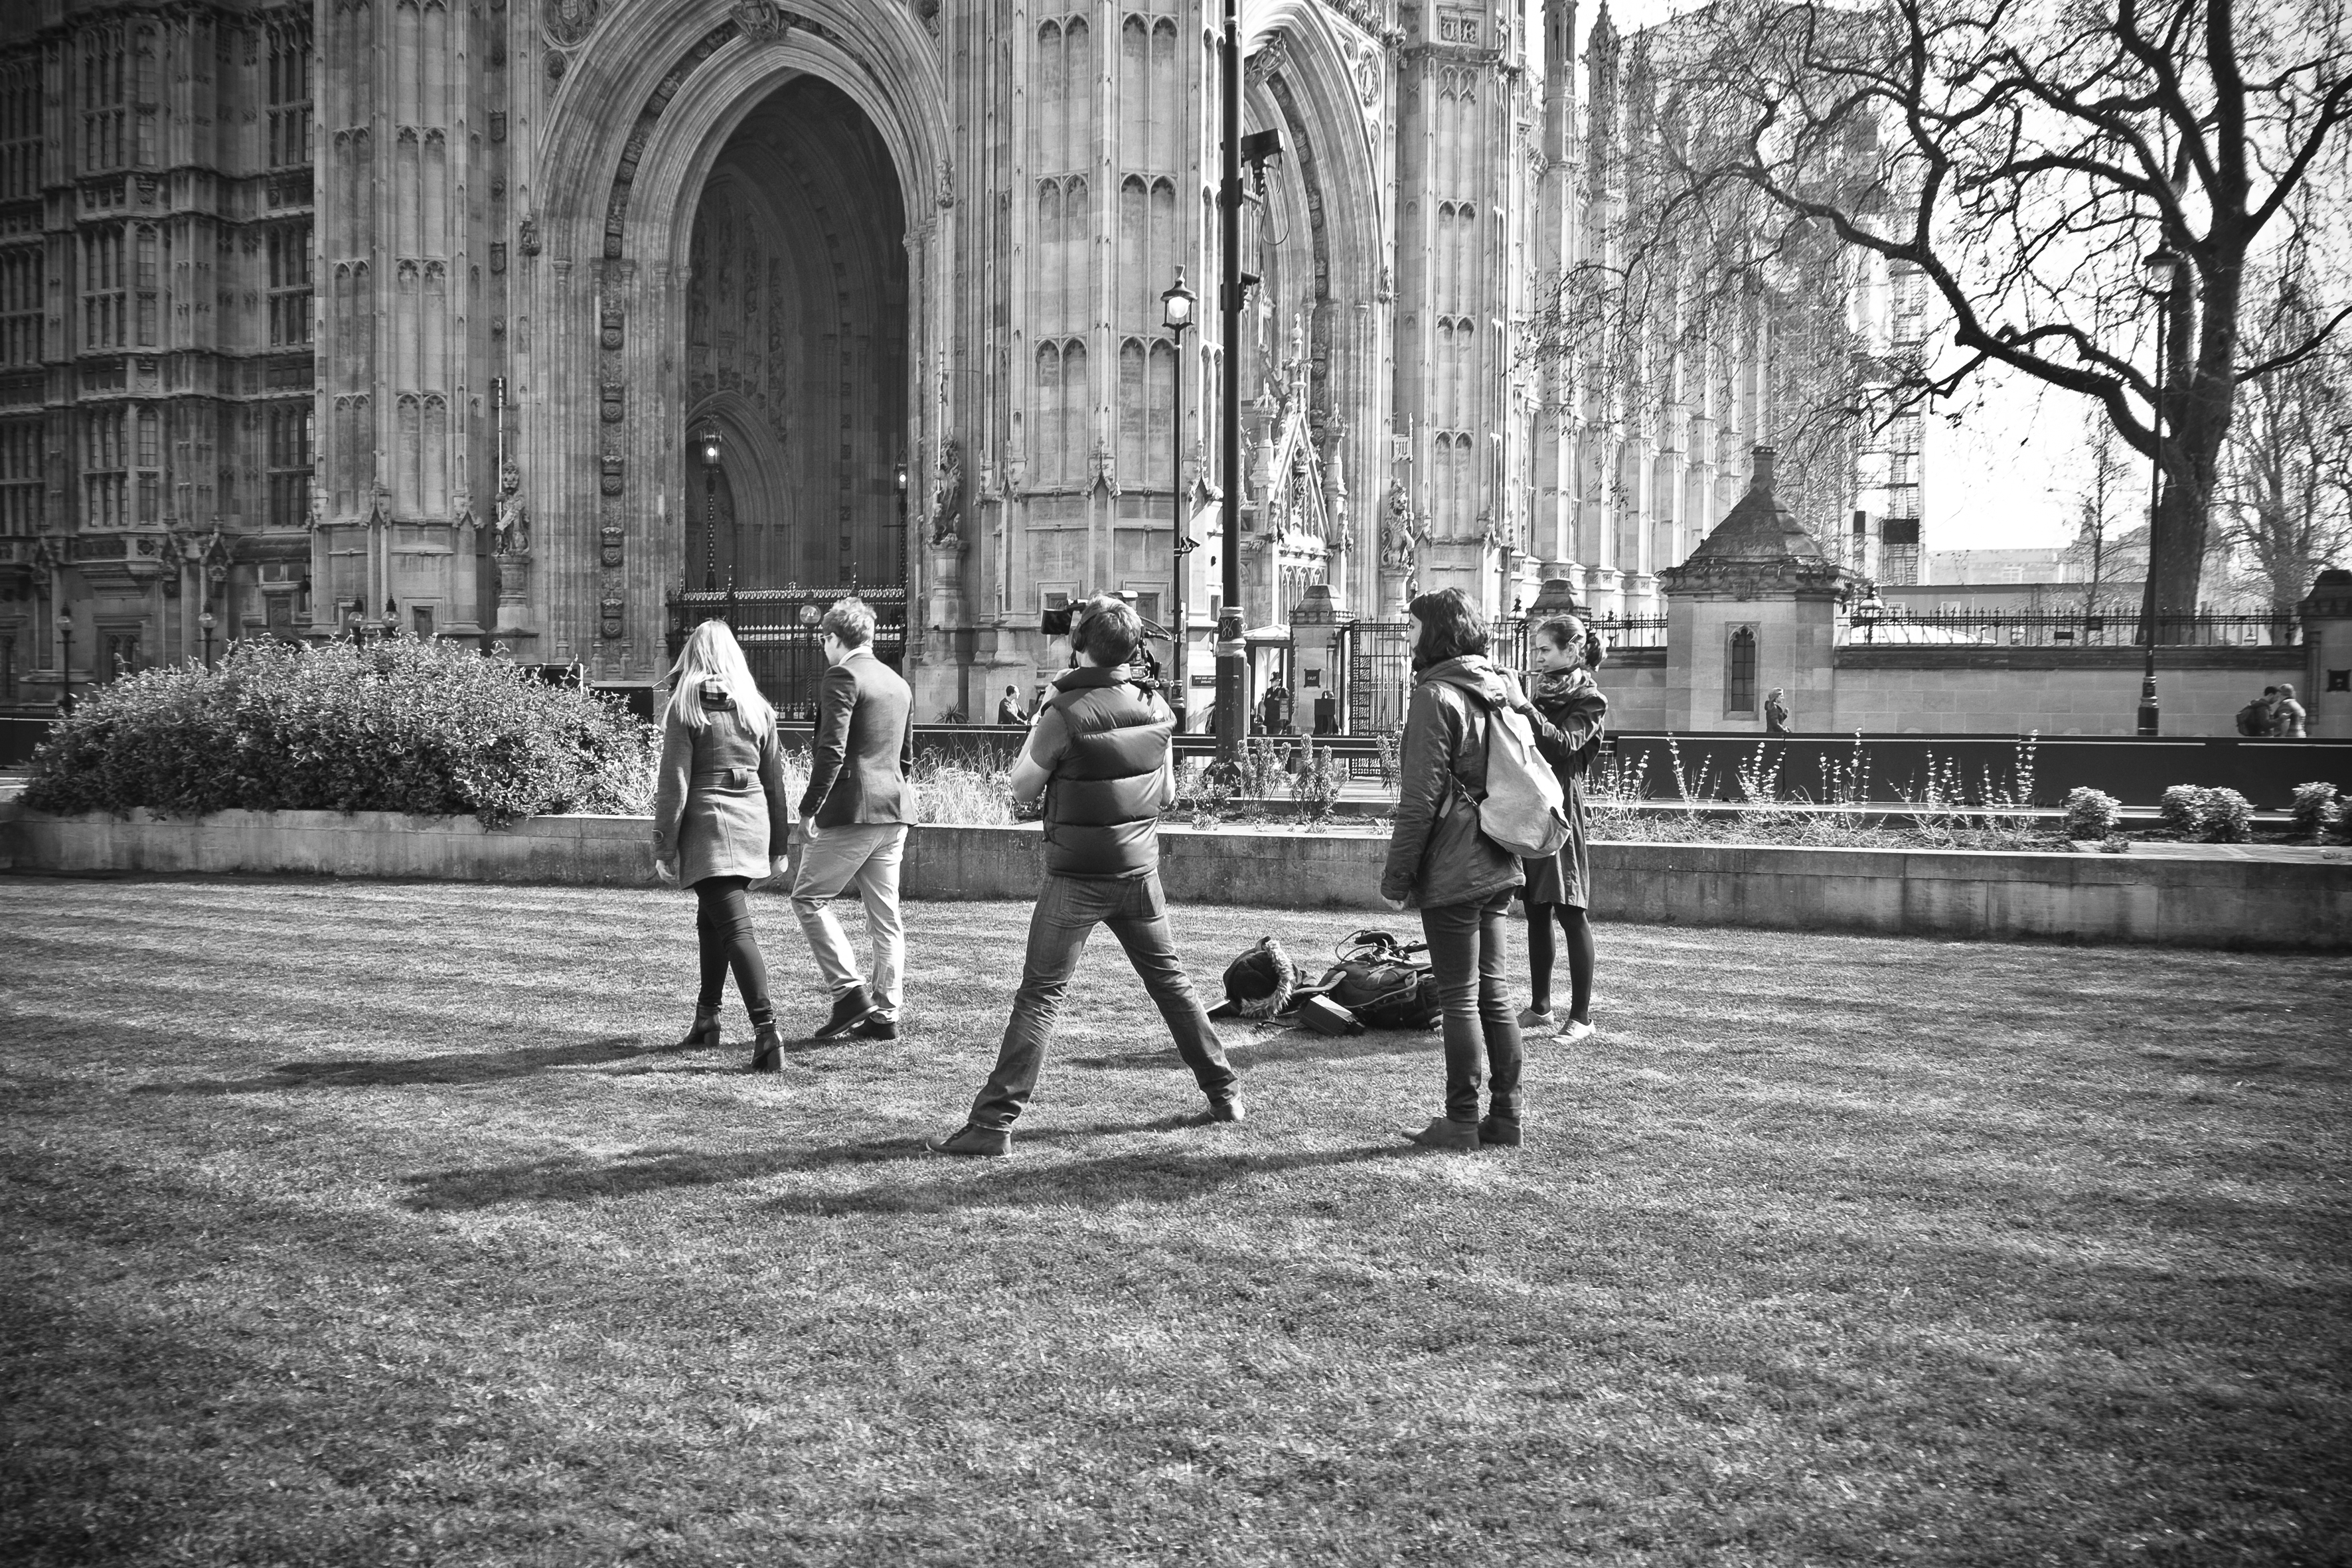
black and white, road, white, street, photography, urban, travel, fujifilm, spring, black, monochrome, uk, england, bw, blackandwhite, blackwhite, london, infrastructure, ngc, photograph, noiretblanc, image, fuji, fujixt1, fujix, monochrome photography